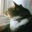
Label: cat